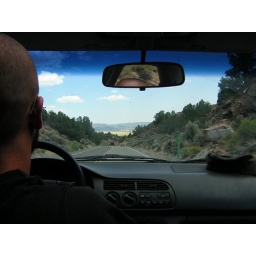
boys in the car